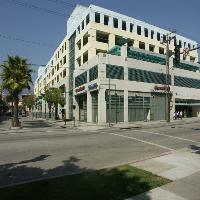
Weather: sun or clear